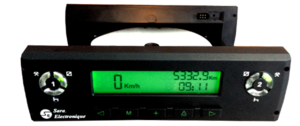
chronotachygraphe SE2306 conçue et fabriqué par Sara electronique
Le chronotachygraphe est un appareil électronique enregistreur de vitesse, de temps de conduite et d'activités installé dans un véhicule de transport routier.